I Tawt I Taw a Puddy Tat

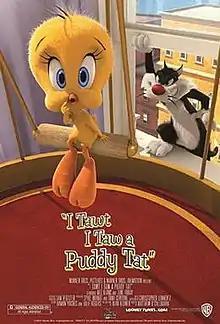
Poster for "I Tawt I Taw a Puddy Tat".

I Tawt I Taw a Puddy Tat is a 2011 American animated "Looney Tunes" short film featuring the characters Tweety, Sylvester, and Granny. It is an adaptation of the 1950 song "I Taut I Taw a Puddy Tat" sung by Mel Blanc. It features the voice of June Foray as Granny and Blanc's archive recordings taken from the song for Sylvester and Tweety. "I Tawt I Taw a Puddy Tat" was first shown in theaters before the Warner Bros. feature-length film "Happy Feet Two".